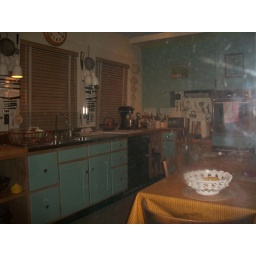
my father and I watched julia child and this is her kitchen in the american history building